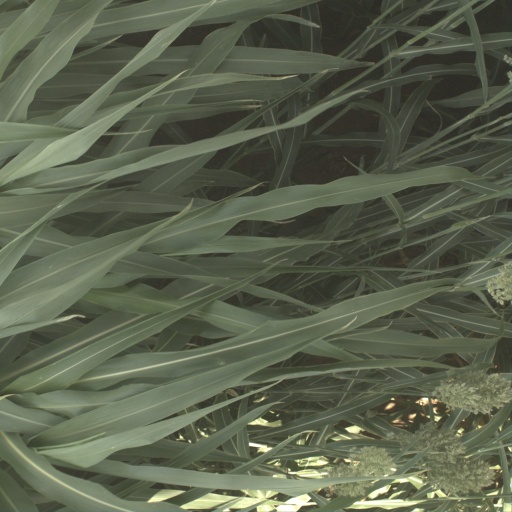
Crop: sorghum